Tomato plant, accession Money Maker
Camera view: bottom (45 deg); turntable rotation: 330 degrees
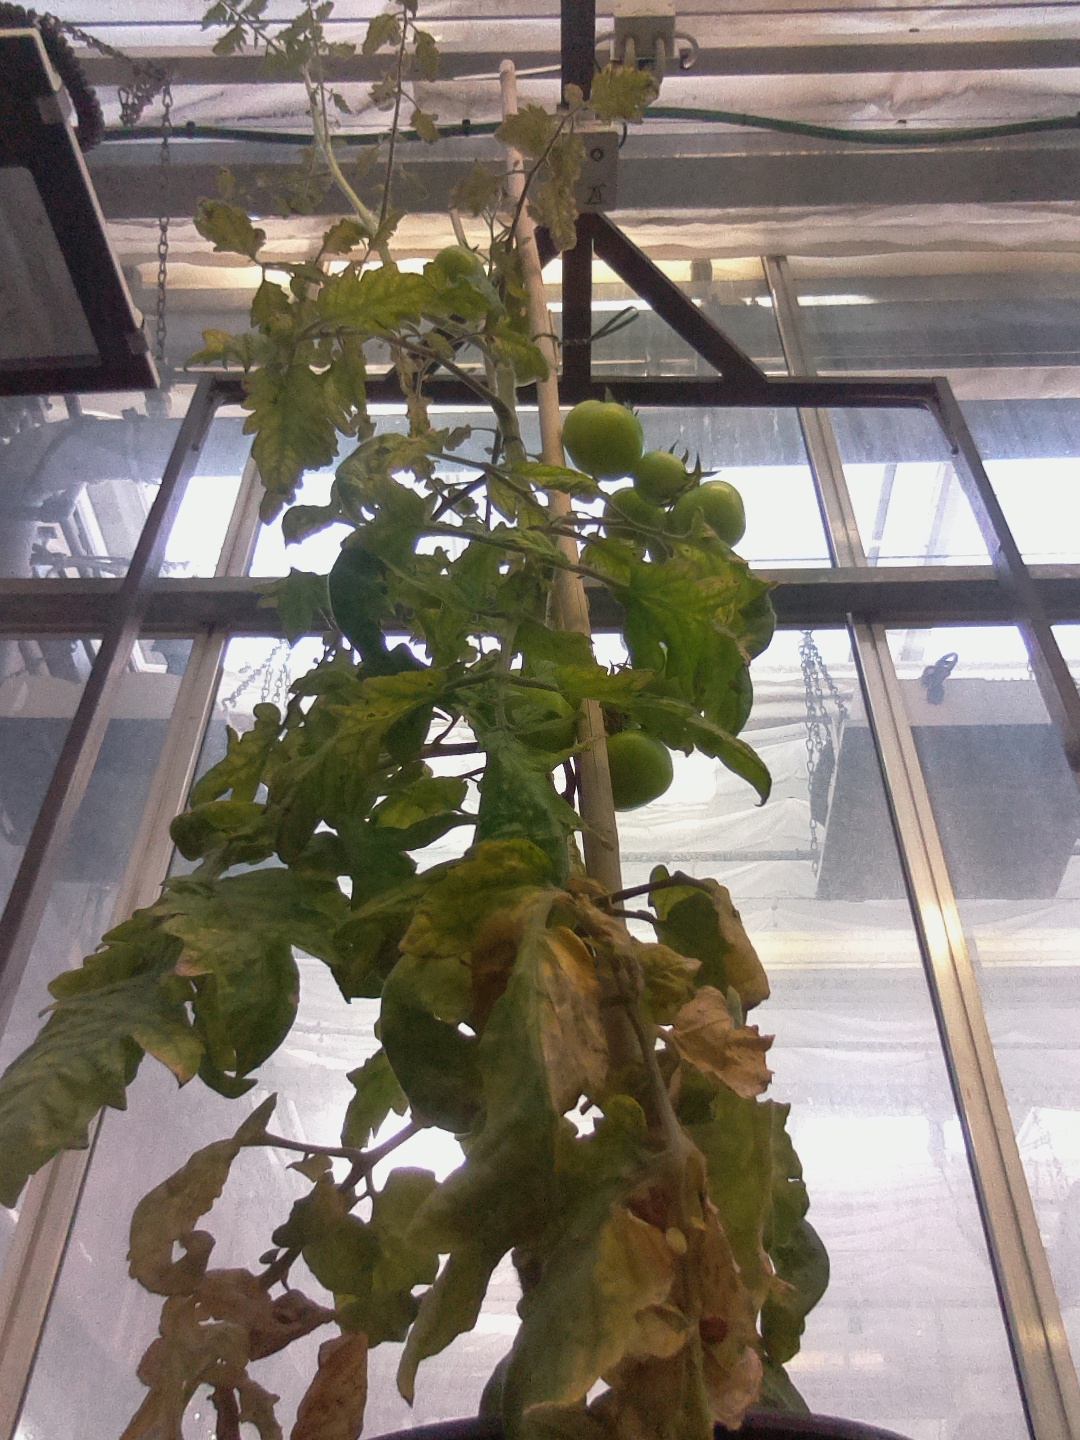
BBCH growth stage 78: 80% -90% of final fruit size